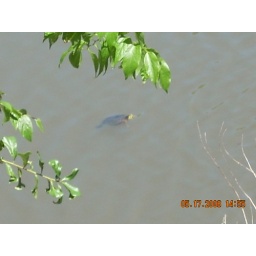
turtle in lake